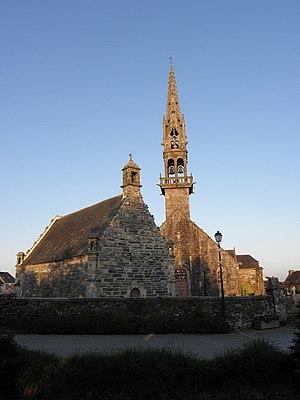
Vue occidentale de l'église et de l'ossuaire de Ploudiry (29). This building is classé au titre des Monuments Historiques. It is indexed in the Base Mérimée, a database of architectural heritage maintained by the French Ministry of Culture,
Ploudiry [pludiʁi] est une commune du département du Finistère, dans la région Bretagne, en France.
Cet article recense les monuments historiques français classés en 1916.
Cet article recense une partie des monuments historiques du Finistère, en France.